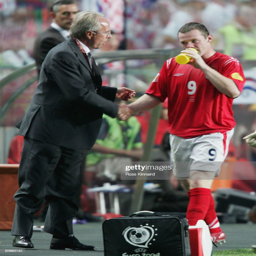
footballer is congratulated by award winner after he is substituted during football competition , match .